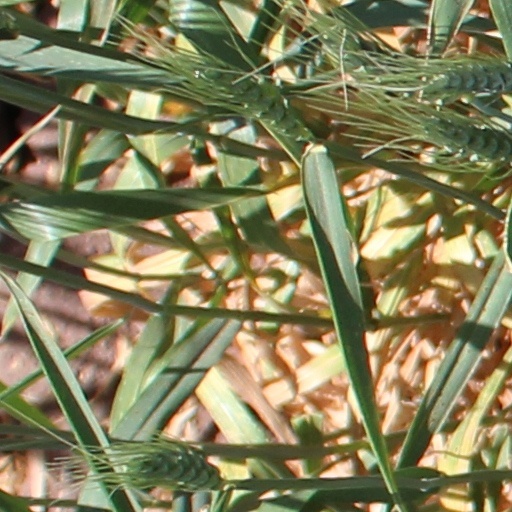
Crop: wheat